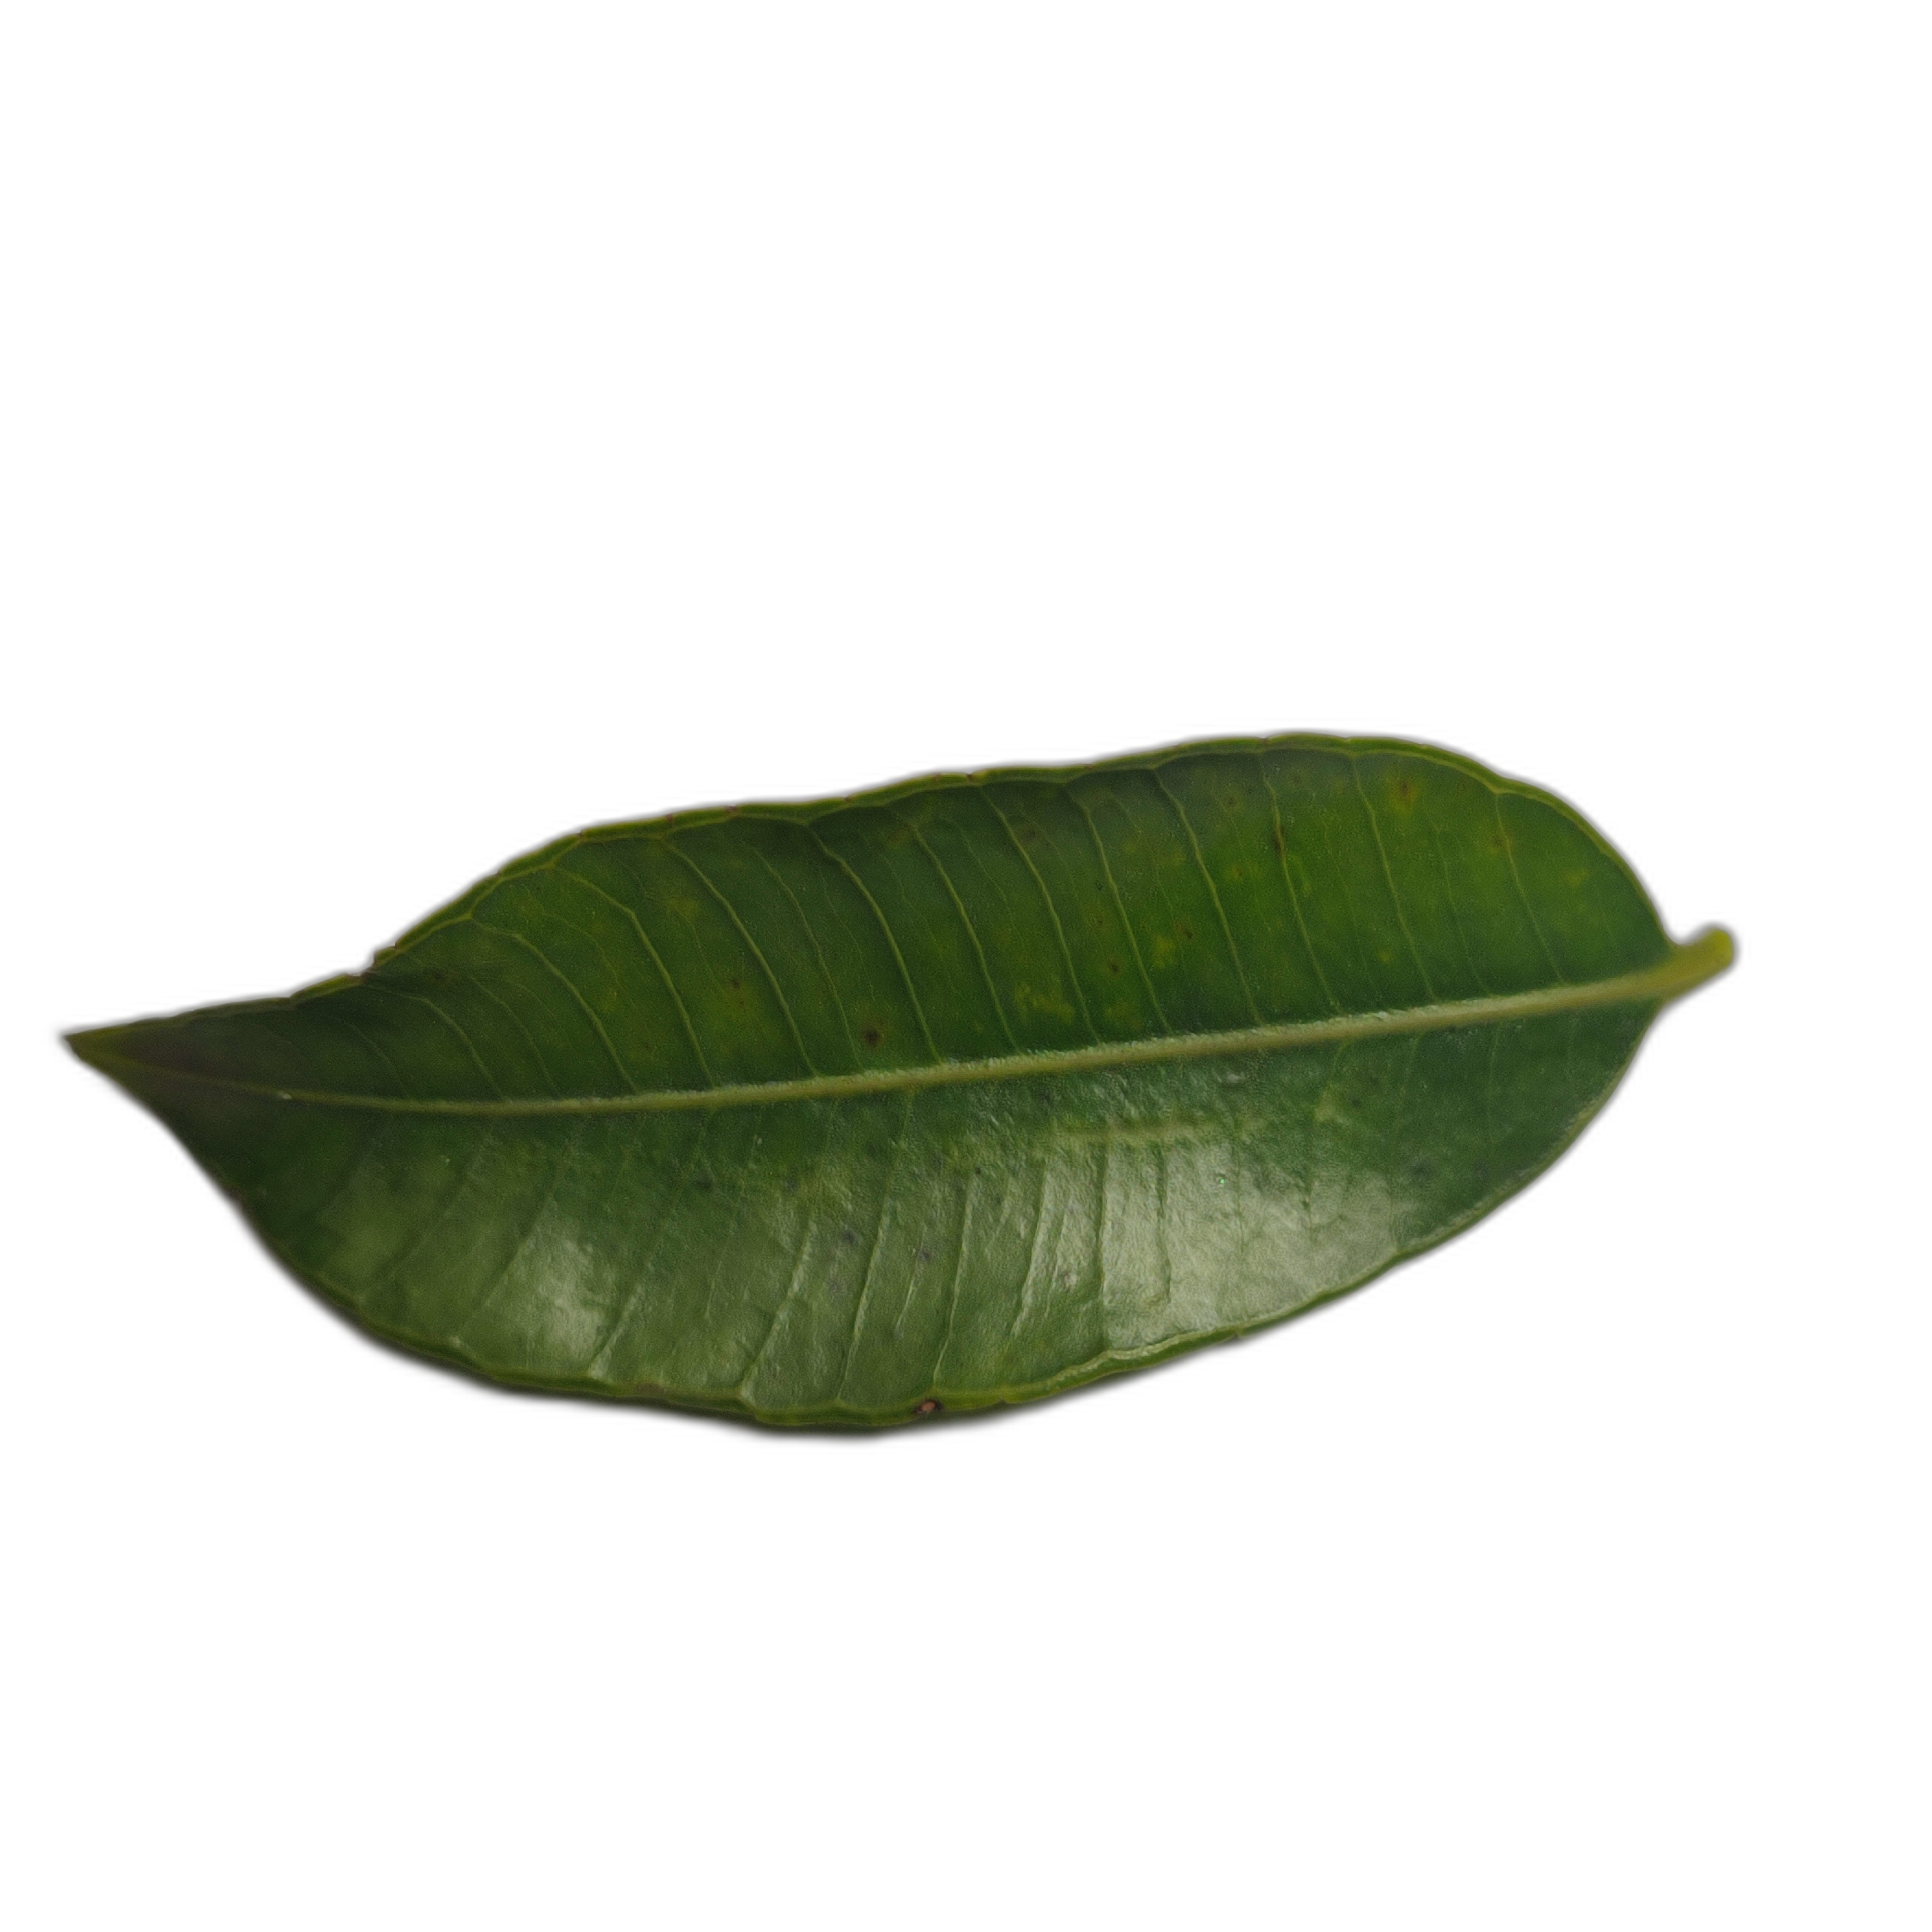
Label: healthy